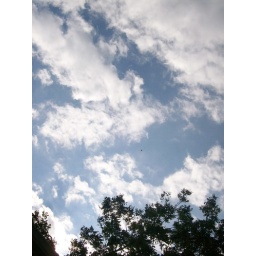
the sky above my house